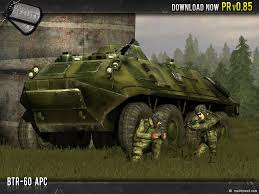
Label: BTR